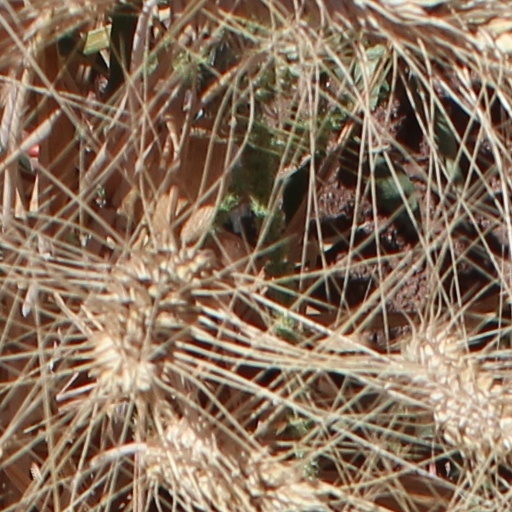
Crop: wheat